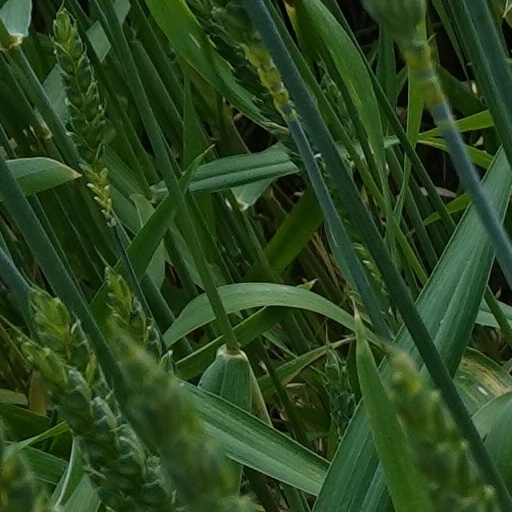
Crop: wheat